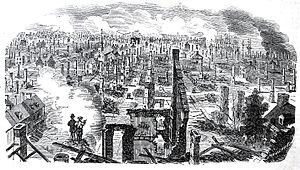
Gravure, Esquisse du district incendié, John Henry Walker (1831-1899), 1866, Encre sur papier journal - Gravure sur bois, 29 x 21.9 cm Il s'agit probablement de Québec qui a connu un incendie majeur le 14 octobre 1866. John Henry Walker a par ailleurs dessiné une carte du grand incendie de Québec archivesdemontreal.ica-atom.org
Le Grand incendie de Québec ou incendie de 1866 à Québec est un incendie ayant fait rage le 14 octobre 1866 à Québec, au Canada-Uni. Encore plus intense que les incendies de 1845, ce dernier brûle en une journée environ 2 500 à 3 000 bâtiments de trois faubourgs de la ville. 7 personnes sont décédés dans l'incendie et 20 000 citadins perdent leur logis en une journée, ce qui en fait la plus grande catastrophe qu'ait connue la ville.
Saint-Sauveur est un des 35 quartiers de la ville de Québec, et un des six qui sont situés dans l'arrondissement La Cité–Limoilou. Il est l'un des quartiers formant la basse-ville de Québec. Le quartier est nommé en l'honneur de Jean Le Sueur, abbé de Saint-Sauveur, premier prêtre séculier à venir s'établir sur les bords du fleuve Saint-Laurent.